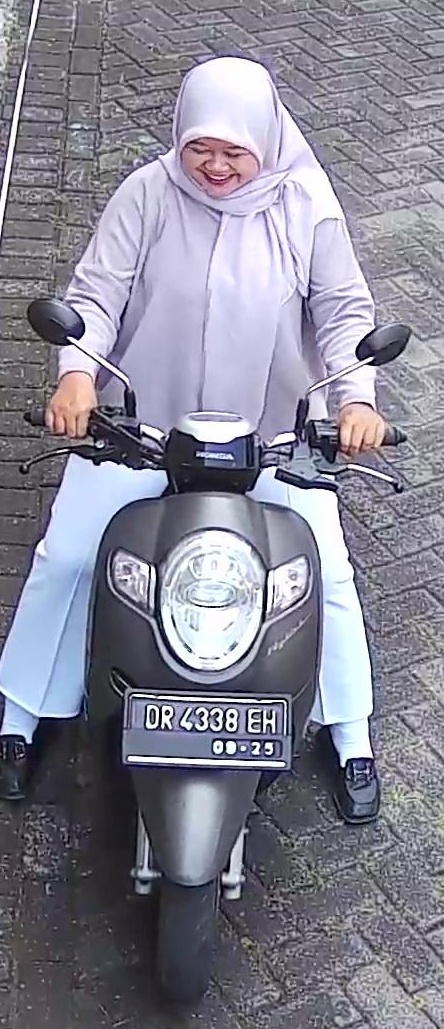
person-with-helmet: 0
person-without-helmet: 1